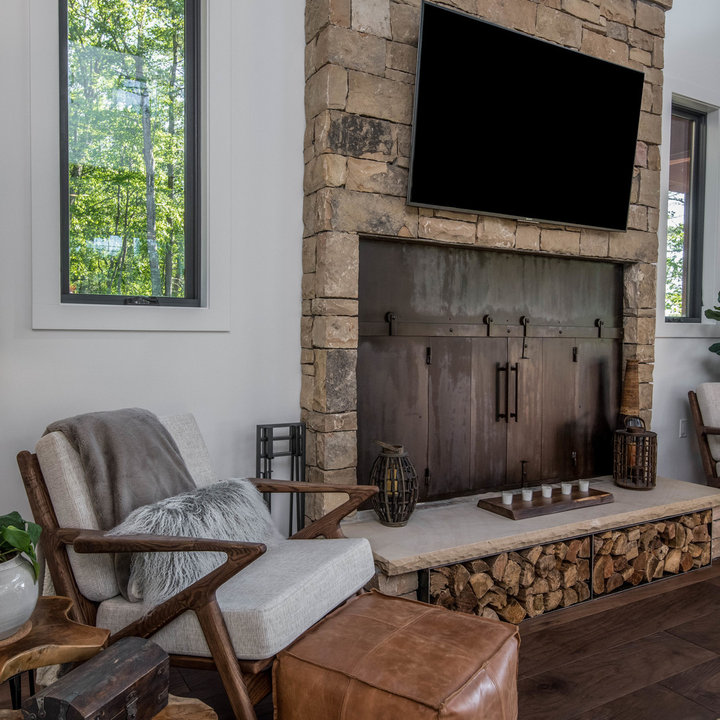
Style: Rustic